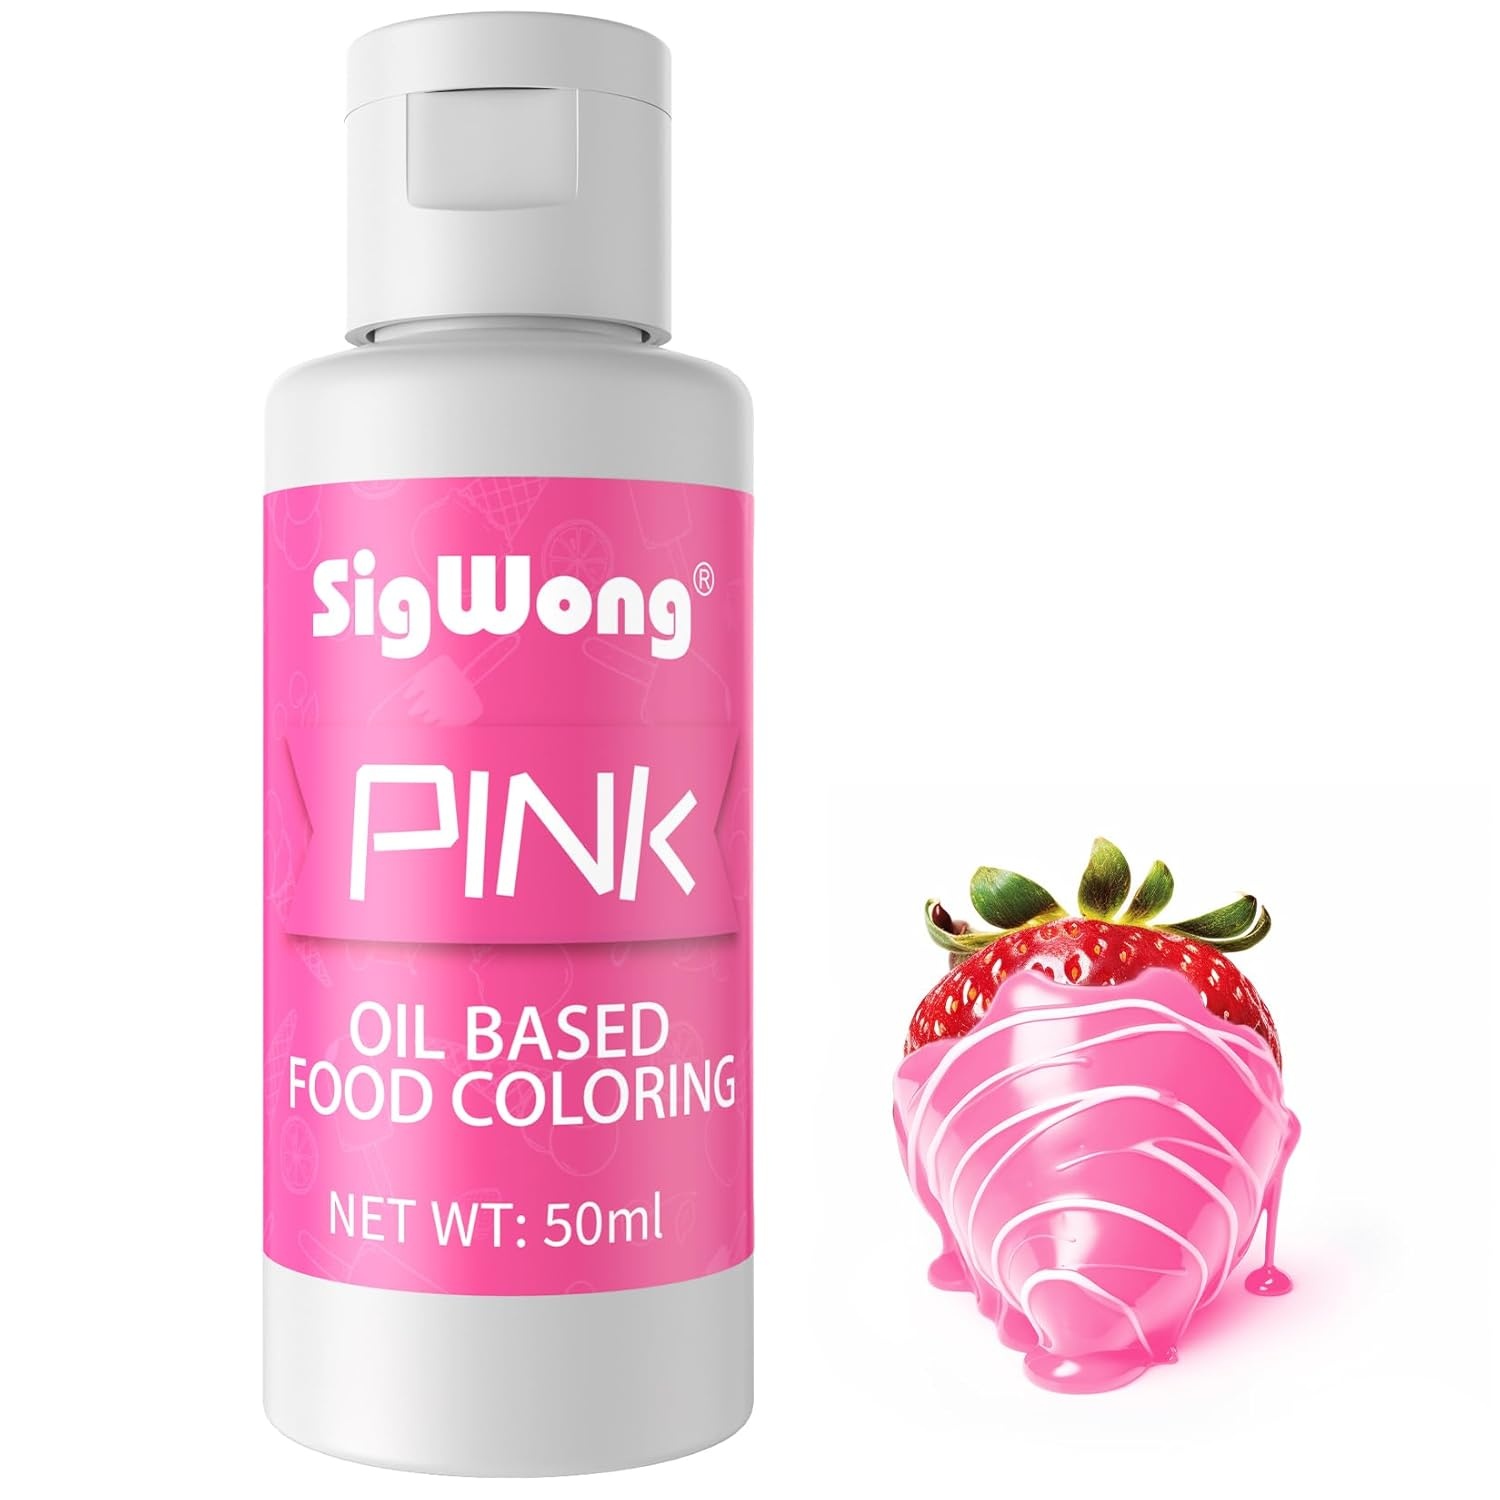
Oil Based Food Coloring for Chocolate - 50ml Pink Upgraded Edible Oil Based Food Dye for Cake Decorating, Baking, Candy Melts, Cookie, Icing Frosting, Fondant, Meringues - 1.69 Fl.Oz Bottles
Overview Color : Pink Brand : SigWong Specialty : Oil-Based Liquid Volume : 50 Milliliters Item Form : Liquid About this item OIL-BASED FOOD COLORING FOR CHOCOLATE - What are the advantages of oil-based food coloring over other food coloring agents? Oil-based food coloring is specifically designed for high fat content and is soluble in butter, fat and oil, making it perfect for coloring chocolate and candy melts Whereas most other food coloring agents are water-based and will not mix with chocolate or candy melts. FOOD SAFETY & HIGH QUALITY - Our oil-based food coloring are made from food-grade raw materials, are odorless and tasteless, and will not change the taste or texture of food. Candy colorants are somewhere between a liquid and a gel and have a much thicker texture than other food colorants. It is strong and uniform, so only a small amount of food coloring is needed to produce vibrant colors without graininess. EASY TO USE - Upgraded squeeze bottle design gives you better control over the amount you use, perfectly prevents leakage, flip cap design makes it easier to open, cap is attached to the bottle, cap is not easy to lose. Highly concentrated color, you only need a little to get the vibrant color you want. Note: Please shake before use. WIDE APPLICATION - Our oil-based food coloring set can be widely used in baking such as colorful chocolates, fondant cakes, macarons, colorful candies, chocolate glaze, butter cream decorations, colorful cakes, sugar cookies, fondant, doughnuts, etc. (Not for water and beverages). Ideal for you to decorate your desserts on Valentine's Day, anniversary, birthday, Easter, Christmas, Halloween and Thanksgiving. AFTER-SALES SERVICE - After receiving the product, if you have any questions about our oil based food coloring, please feel free to contact us. We will reply you within 24 hours and provide you with a satisfactory solution.
Brand: WelcometotheSigWong
Category: Food, Beverages & Tobacco > Food Items > Cooking & Baking Ingredients > Food Coloring